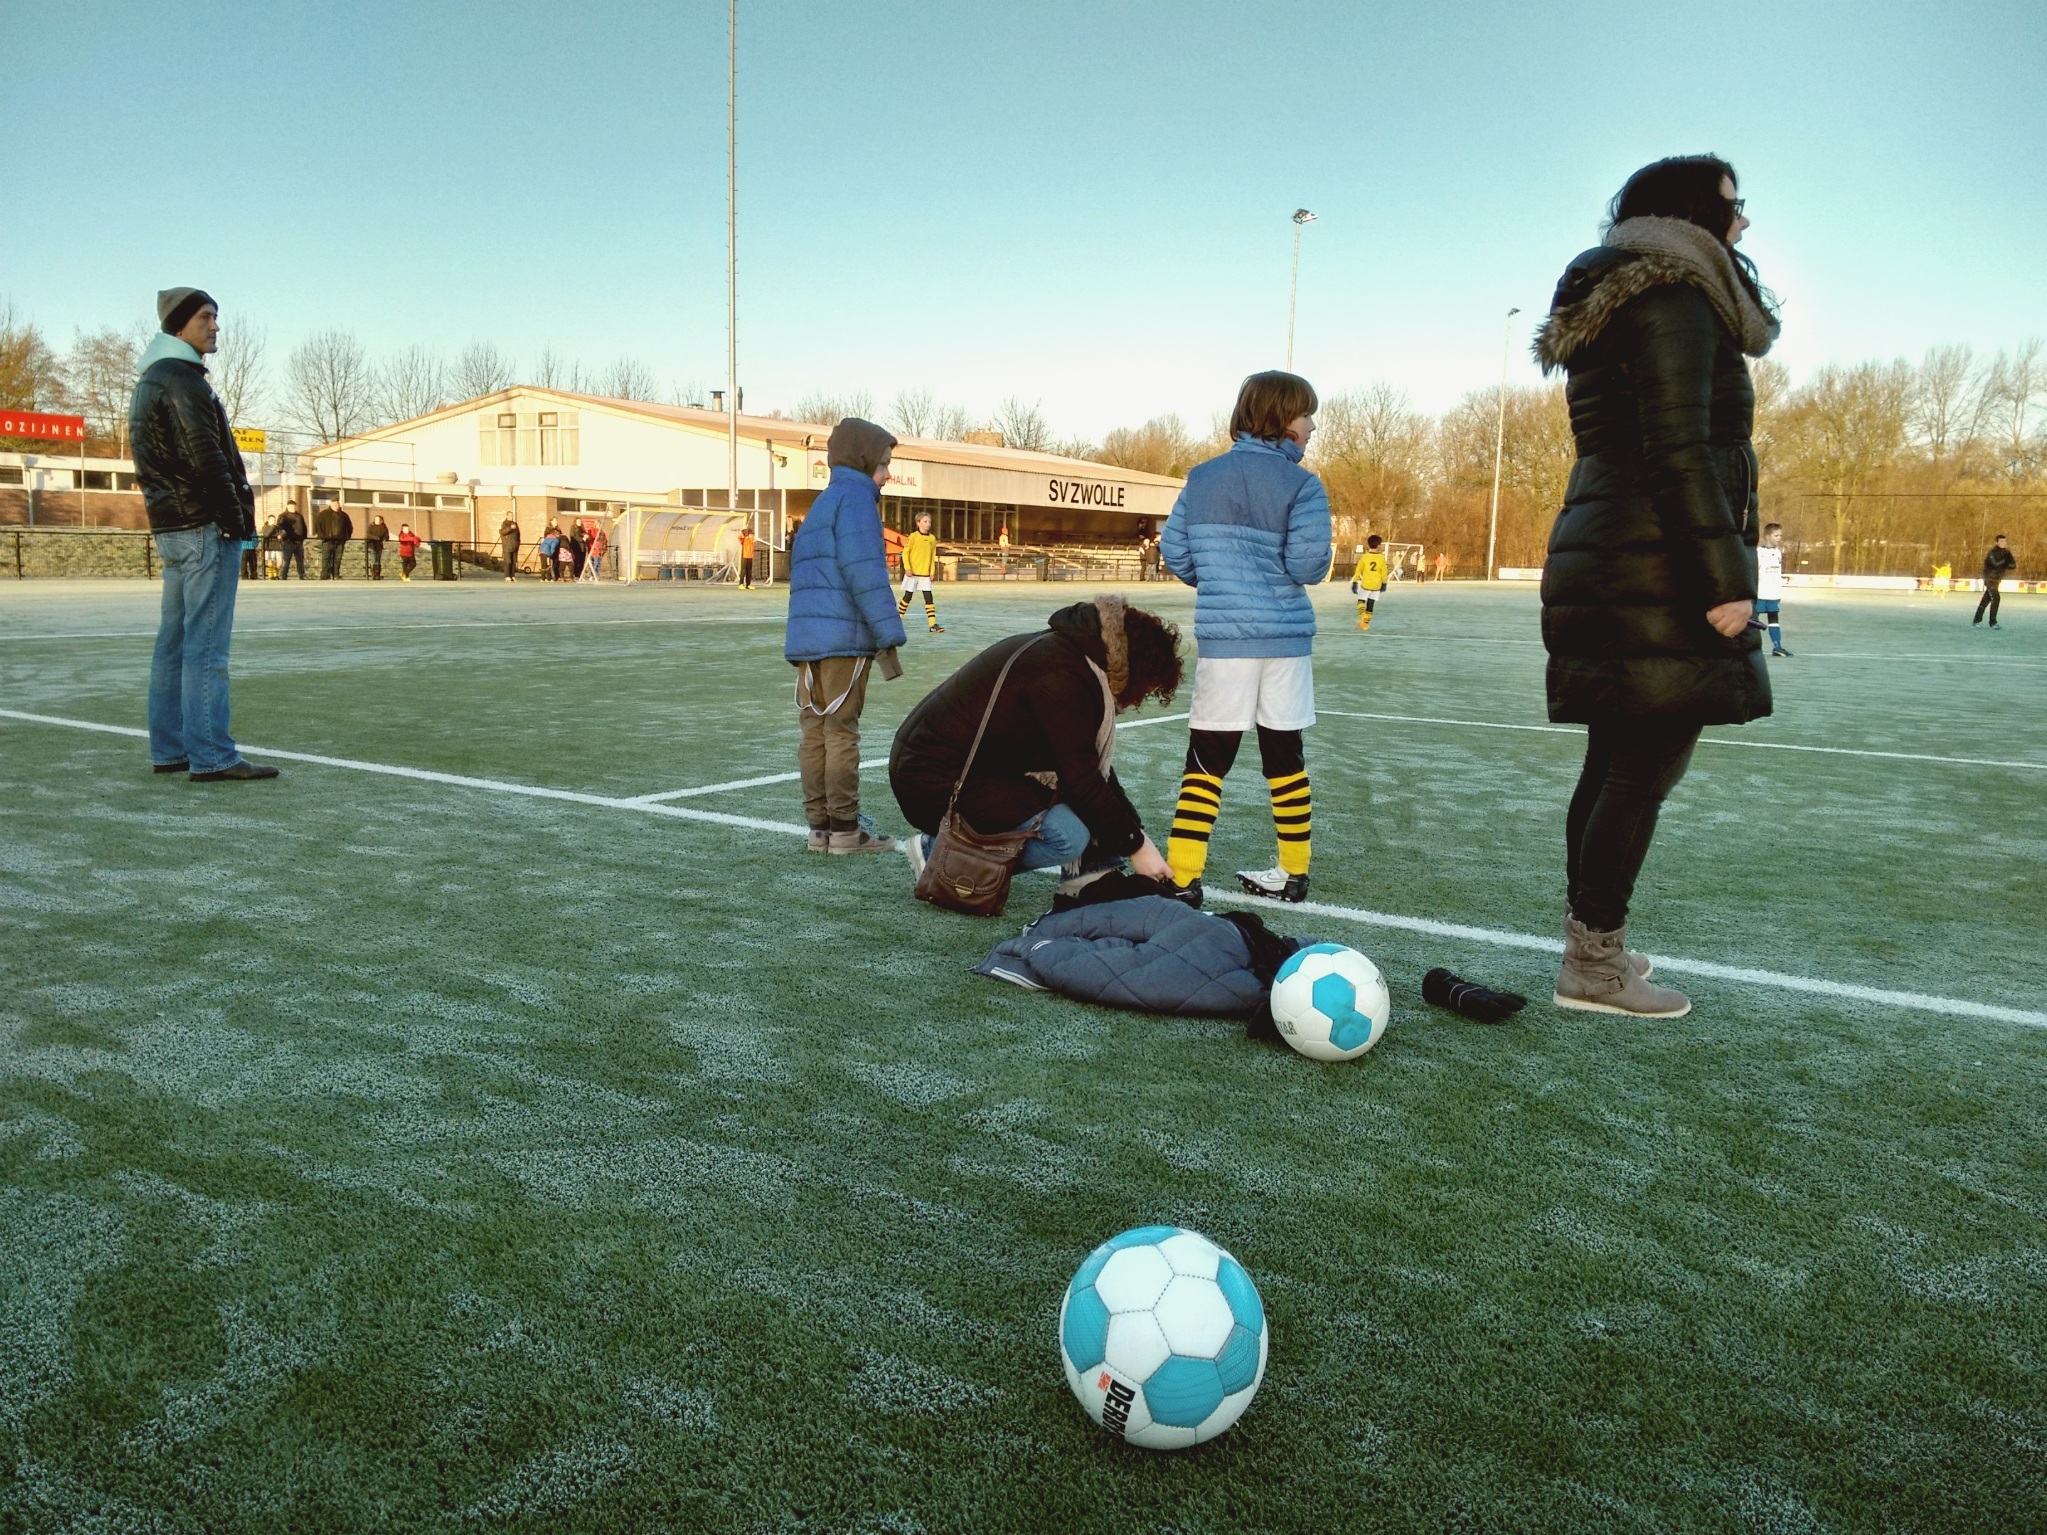
grass, structure, play, training, soccer, football, stadium, player, children, saturday, sports, ball, tournament, pupils, sport venue, competition event